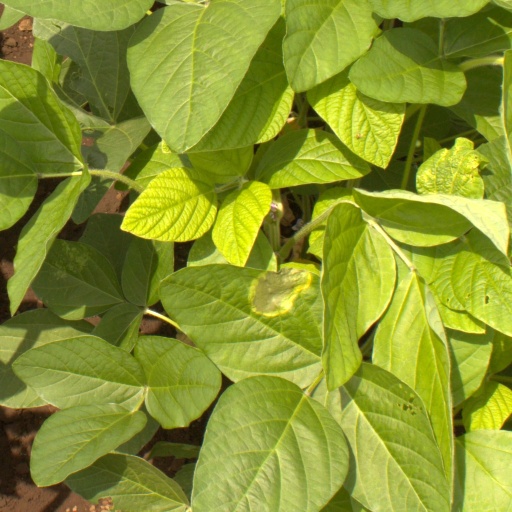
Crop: soybean